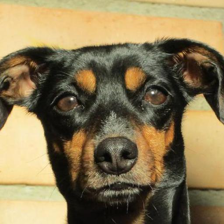
Label: animals